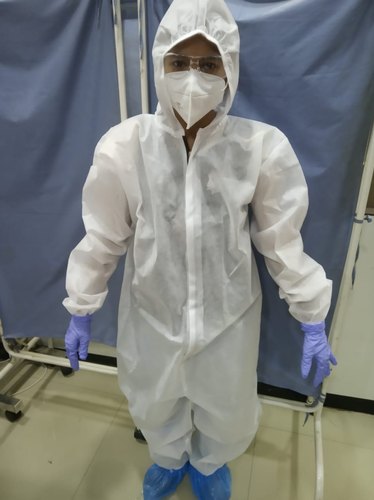
Objects detected:
Mask
Goggles
Gloves
Gloves
Coverall